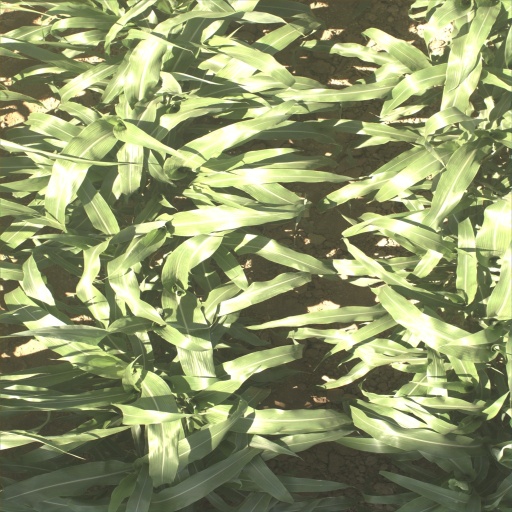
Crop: sorghum